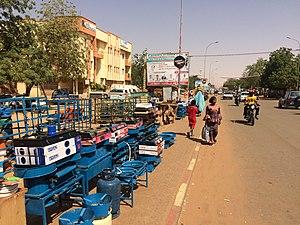
Vente de cuisinières et de brûleurs à gaz sur l'Avenue de l'Entente (quartier des Cités), Niamey, Niger.